Unicorn Kid

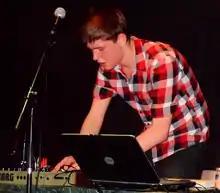
Unicorn Kid at The Doghouse in Dundee, Scotland, 16 November 2008

Oliver Sabin (born 5 November 1991), formerly known as Unicorn Kid, is a Scottish electronic music/chip music composer and musician from Edinburgh, educated at Leith Academy. When asked about the name of the act, Sabin stated, "There's no real story behind the name, it just kind of came about and fitted in with the fun, magical nature of the music." Sabin has had a number of BBC Radio 1 appearances including an early live session on the Vic Galloway BBC Radio 1 show and a BBC Maida Vale Studios session for Rob da Bank. In September 2014, he announced the end of Unicorn Kid to pursue a different alias. In 2017, Sabin released a DJ set on SoundCloud under the alias Plush.